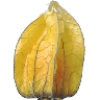
Label: Physalis with Husk 1